Answer in natural language. Which point is closer to the camera taking this photo, point B  or point C? Choose between the following options: B or C
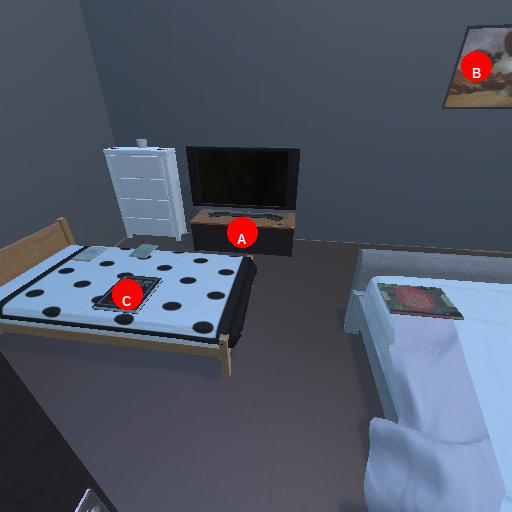
<answer>C</answer>